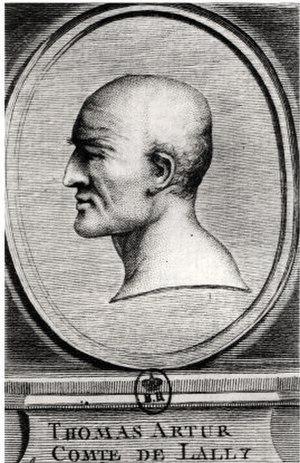
Thomas Arthur, baron de Tollendal, comte de Lally, dit « Lally-Tollendal », né en 1698, baptisé le 13 janvier 1702 à Romans et exécuté en place de Grève, à Paris, le 9 mai 1766, est un militaire et haut fonctionnaire français d’origine irlandaise.